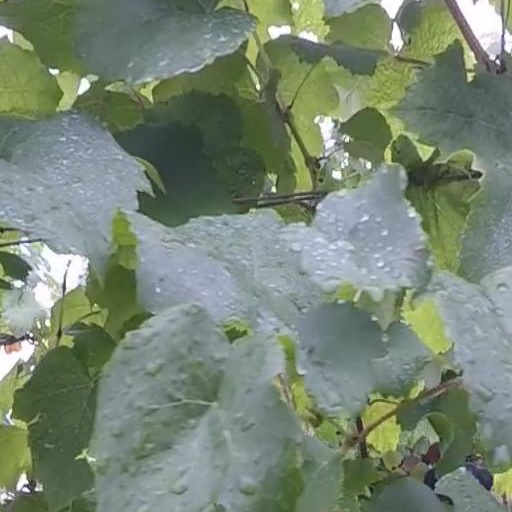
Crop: grape